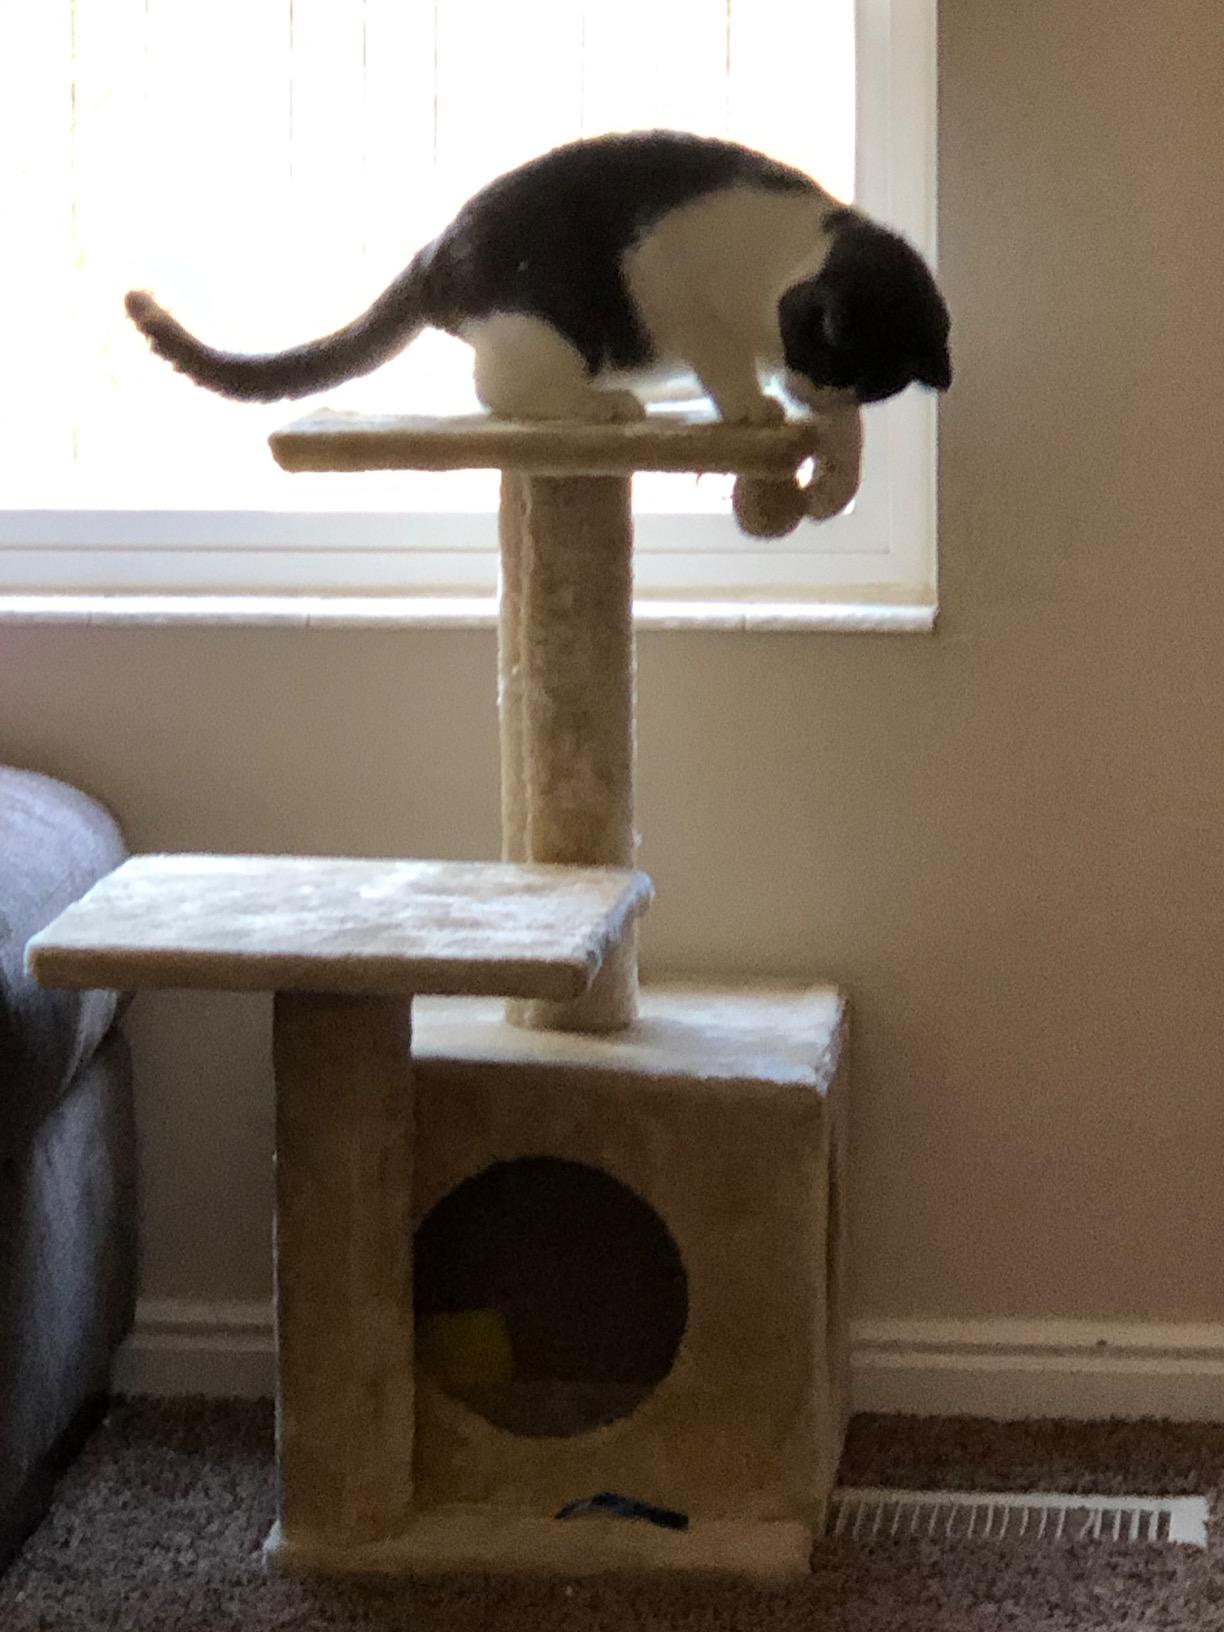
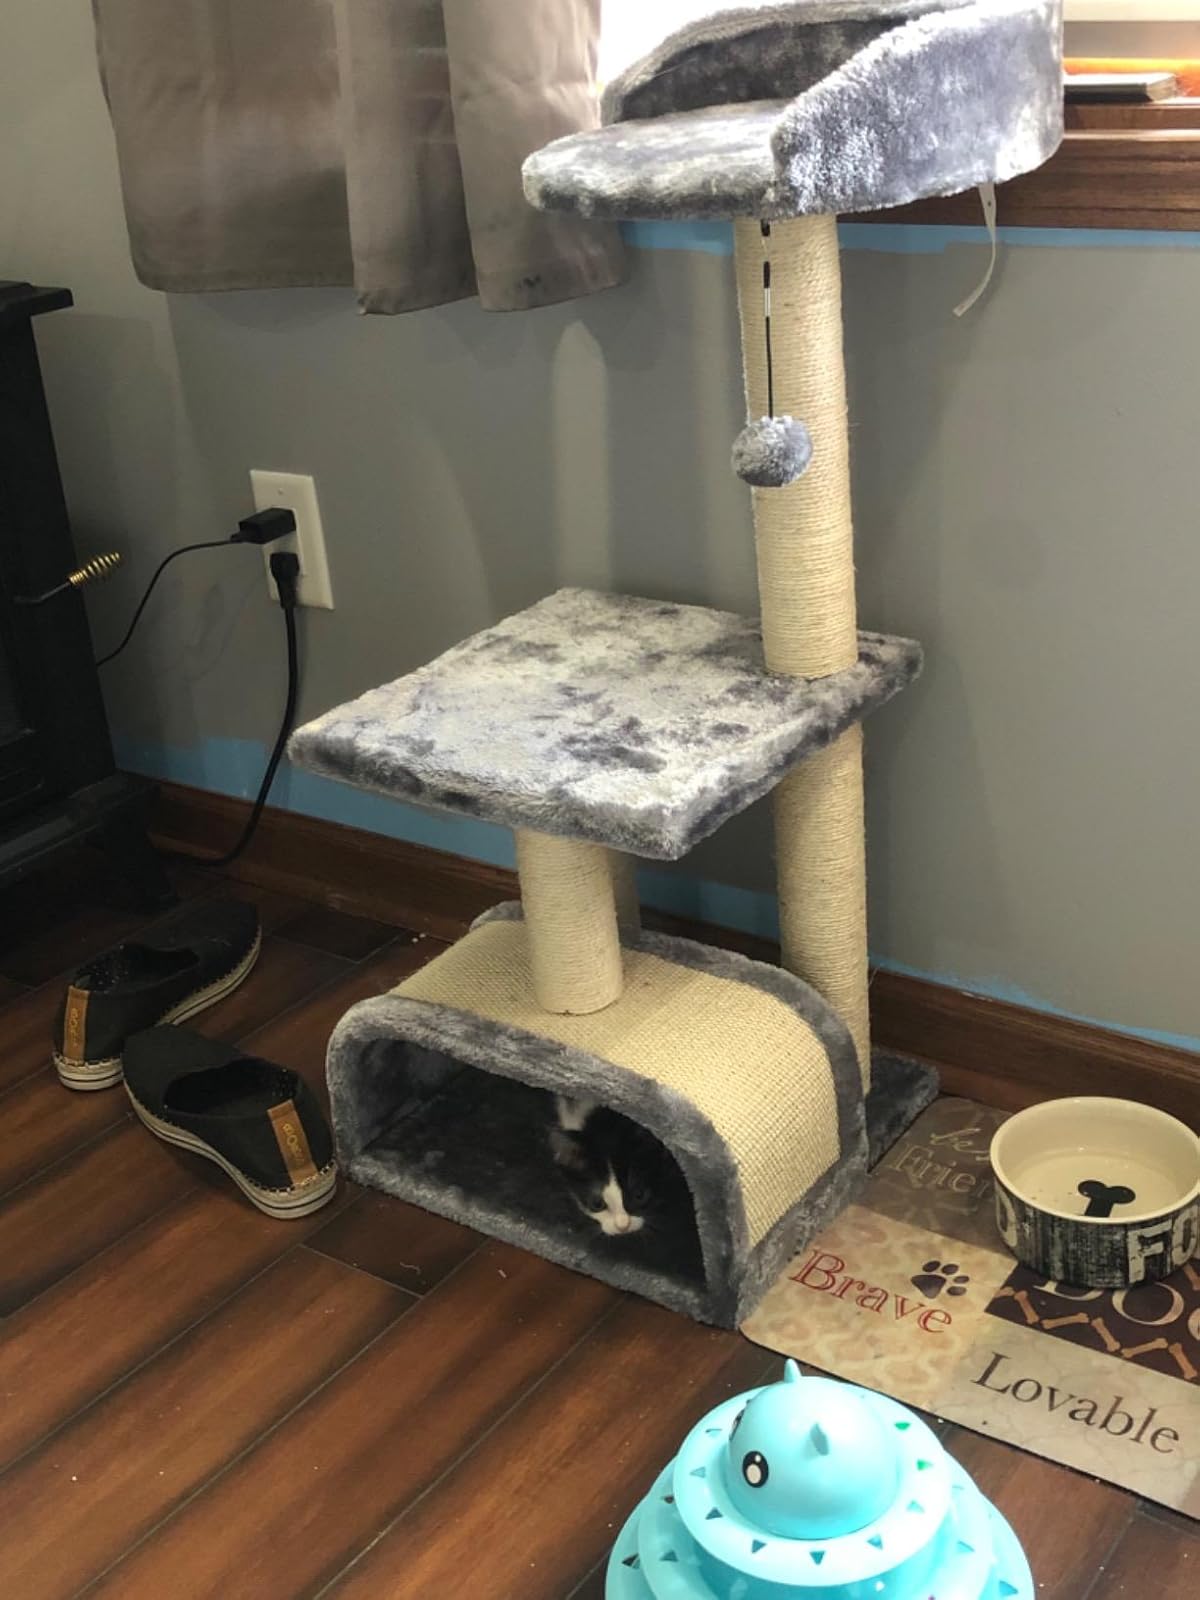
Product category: items_cat tree
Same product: no